Cris (footballer, born 1977)

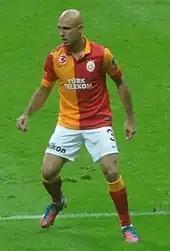
Cris in Galatasaray colours, 2012

On 3 September 2012, after eight years with Lyon, Cris signed for Turkish side Galatasaray for a €1.25 million transfer, plus bonuses, and signed a 1+1-year contract. He scored his first goal for Galatasaray on 28 October 2012 in the Süper Lig match against Kayserispor, a 3–0 home win. On 2 January 2013, after just four months in Turkey, Galatasaray terminated Cris' contract, prompting him to return to his native Brazil where he signed for Grêmio.